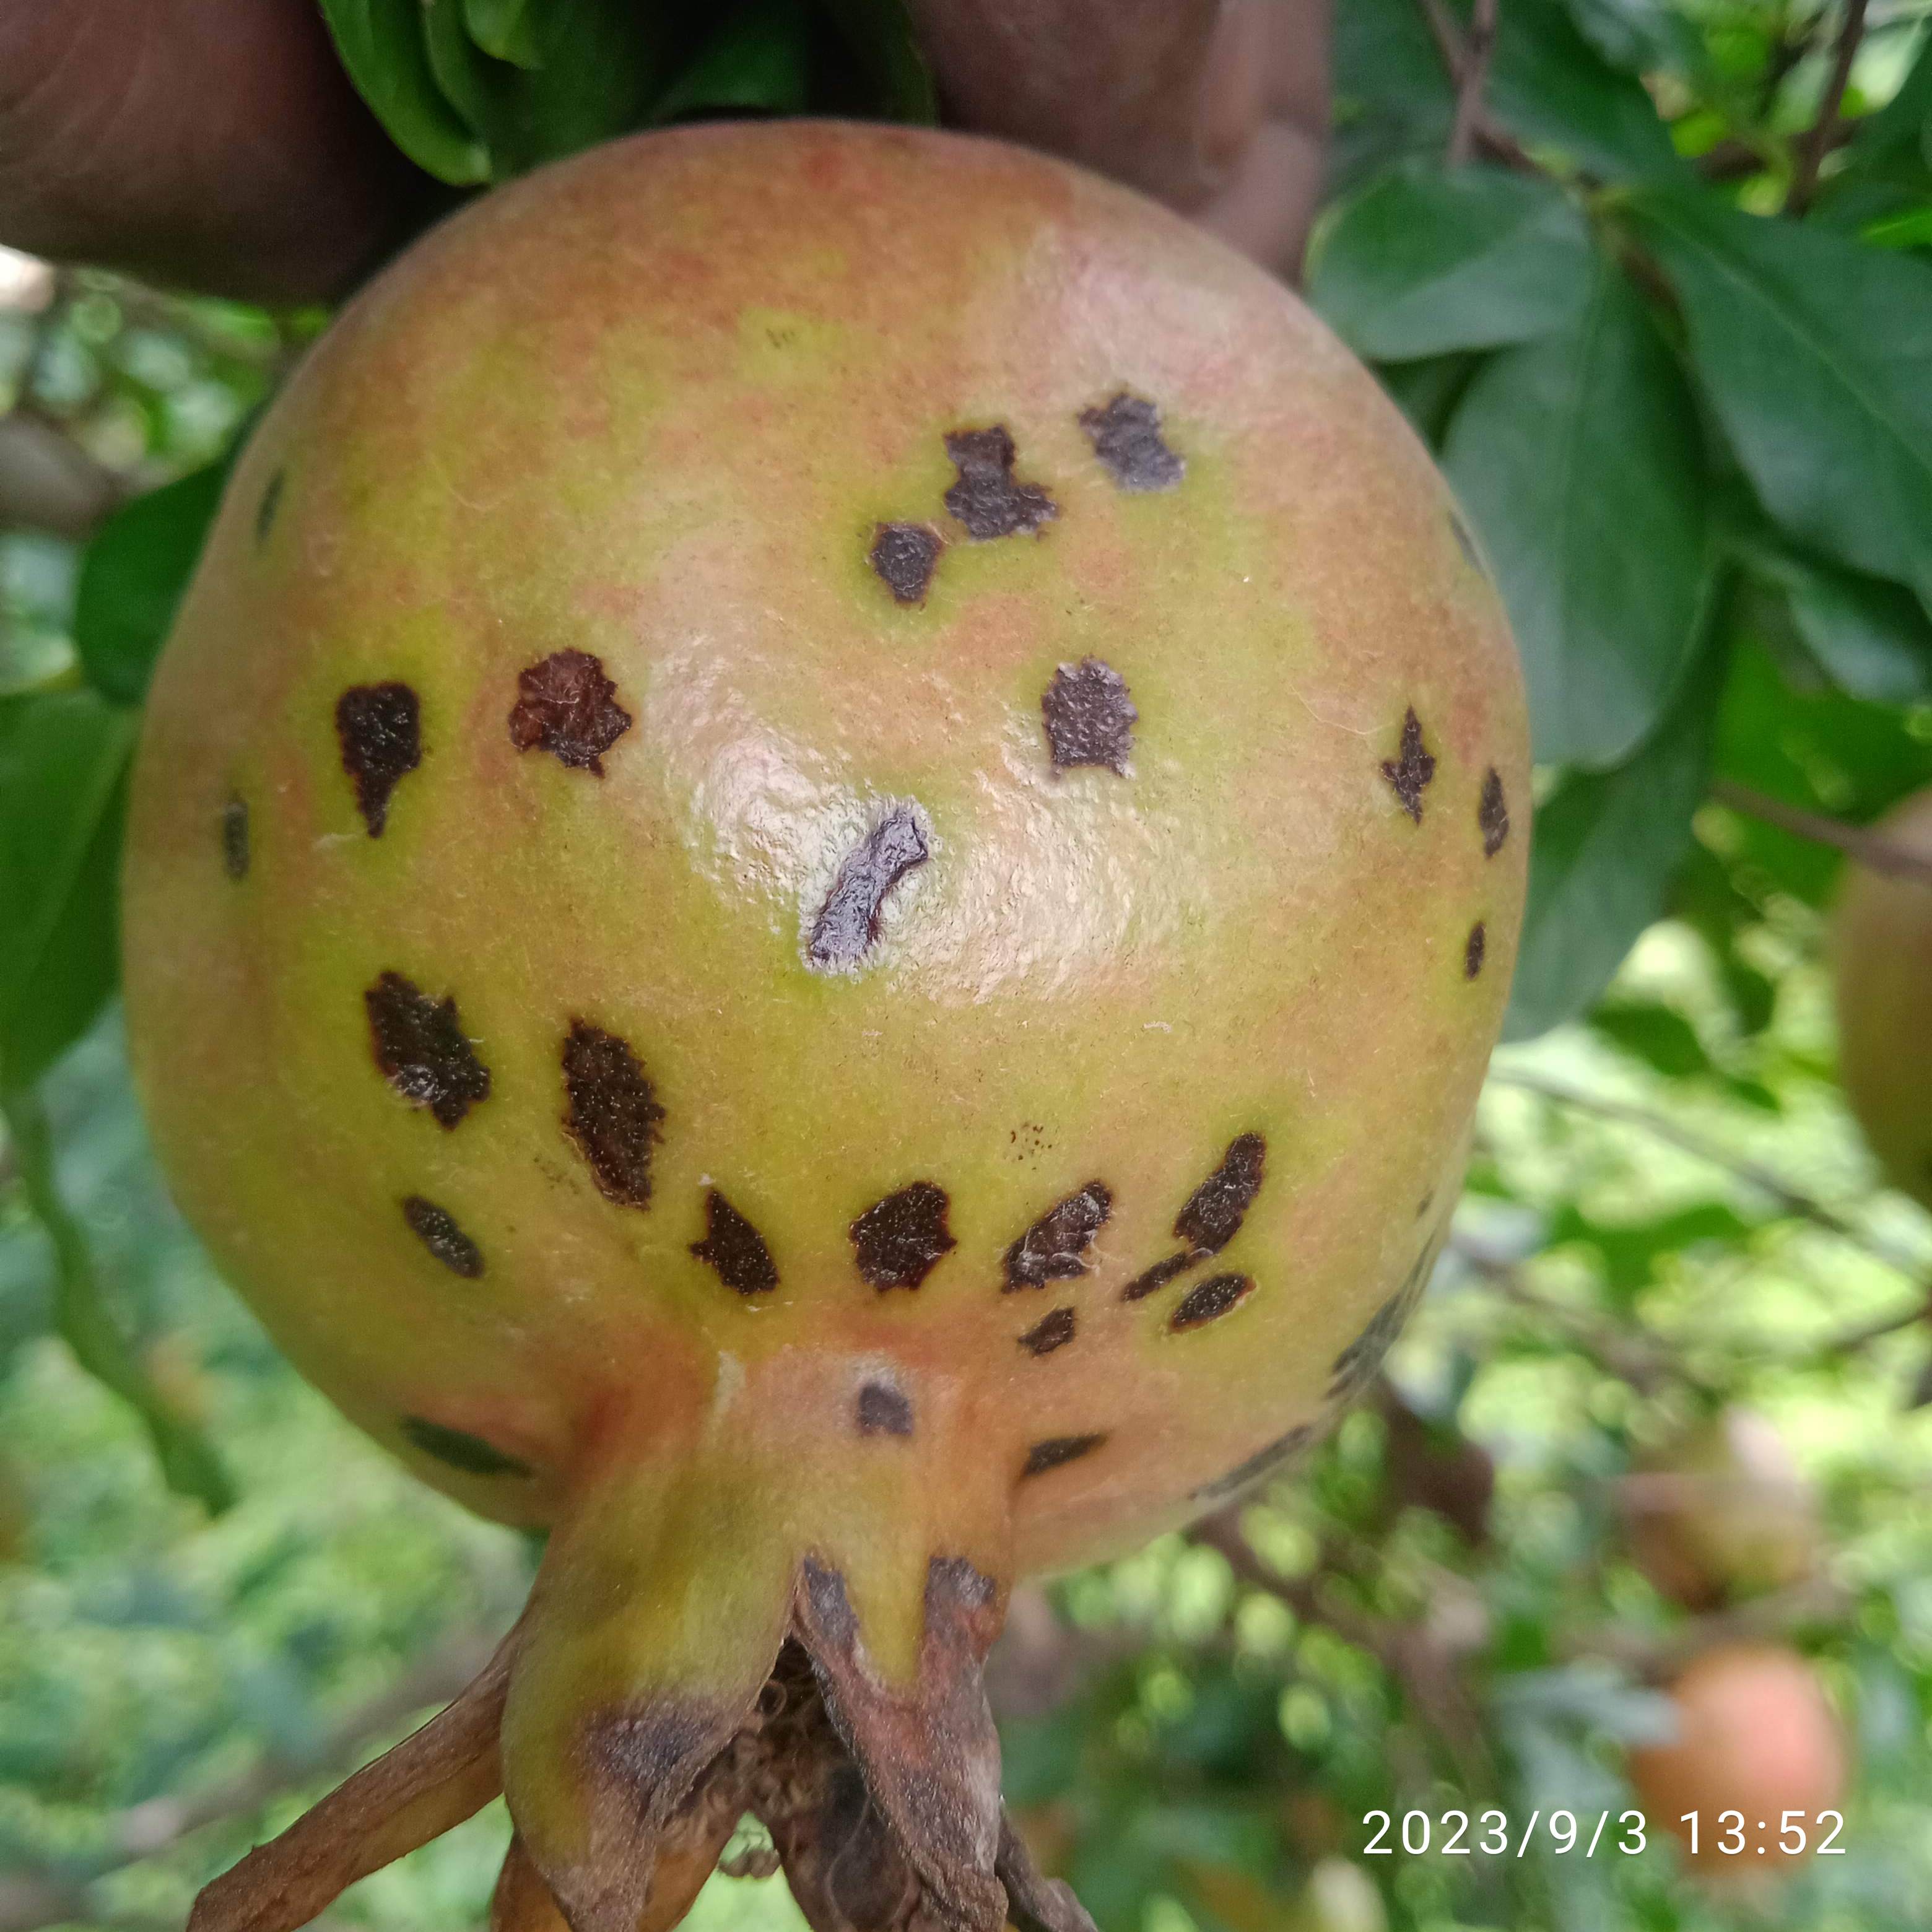
Label: Anthracnose